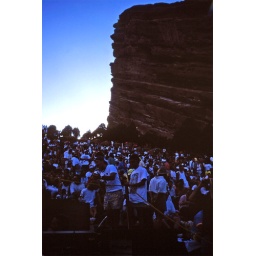
red rocks colorado, crowd in